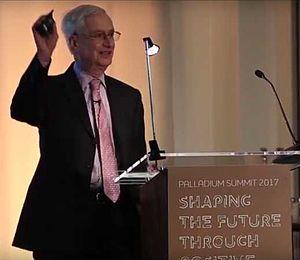
Robert S. Kaplan est un professeur à la Harvard Business School. Il a contribué à diffuser, la méthode ABC, avec David Cooper, universitaire, et le tableau de bord prospectif ou tableau de bord équilibré, avec David Norton, consultant. Ce dernier outil est une méthode de management permettant de visualiser les objectifs stratégiques et d'analyser les relations de cause à effet entre eux.